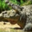
Label: crocodile